Danny Cedrone

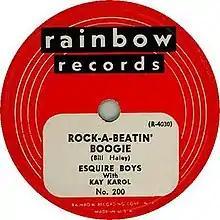
1952 recording of "Rock-A-Beatin' Boogie" released as a Rainbow Records 78, 200.

Cedrone was born in Jamesville, New York to Vincenzo and Domenica Cedrone, who had immigrated from Italy in 1912. He had four brothers: Tony, Joseph, Luciano, and Clementino; and four sisters: Laura, Alba, Mary, and Anita. Cedrone's musical career began in the 1940s, but he came into his own in the early 1950s, first as a session guitarist hired by what was then a country and western musical group based in Chester, Pennsylvania, called Bill Haley and His Saddlemen. In 1951, Cedrone played lead on their recording of "Rocket 88", which is considered one of the first acknowledged rock and roll recordings.